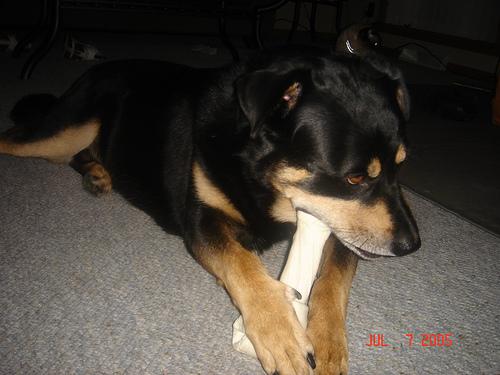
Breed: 224-n000060-Rottweiler